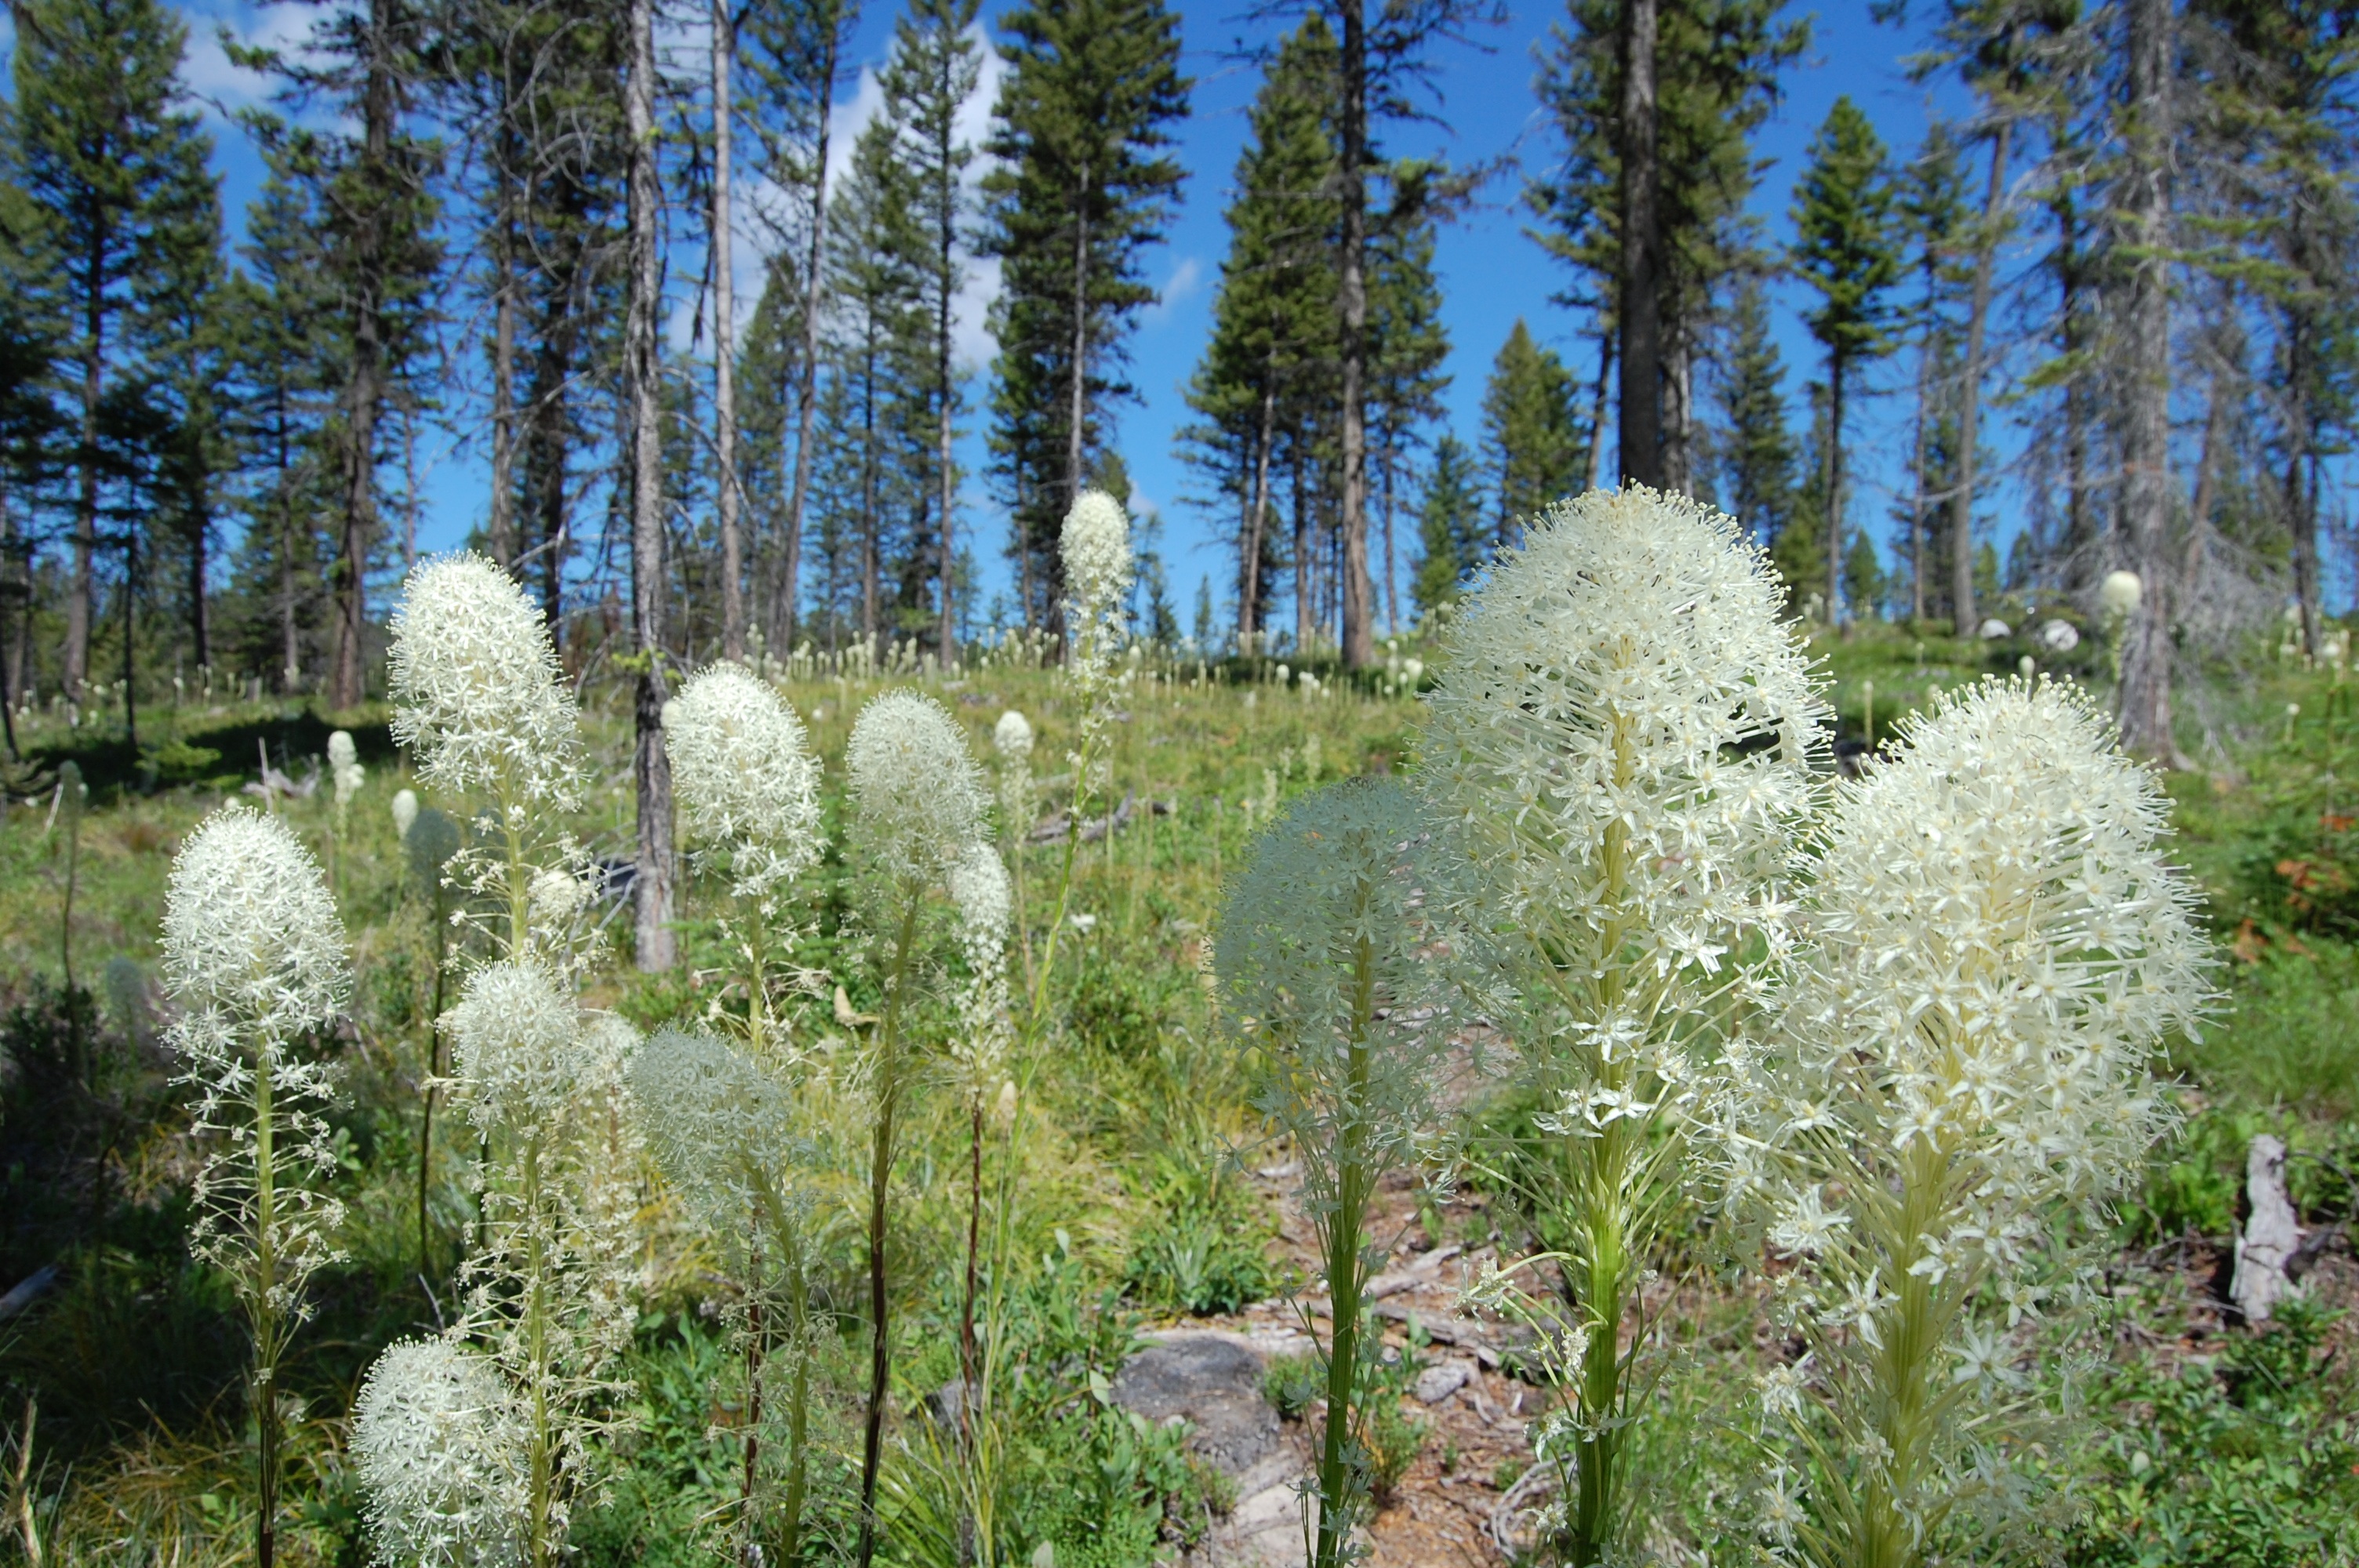
tree, nature, forest, wilderness, plant, trail, meadow, flower, bloom, evergreen, garden, fir, flora, white flower, wildflower, spruce, shrub, woodland, habitat, ecosystem, montana, flowering plant, biome, natural environment, woody plant, temperate broadleaf and mixed forest, temperate coniferous forest, land plant, bear grass, garnet montana